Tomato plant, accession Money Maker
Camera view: horizontal (90 deg, fisheye); turntable rotation: 0 degrees
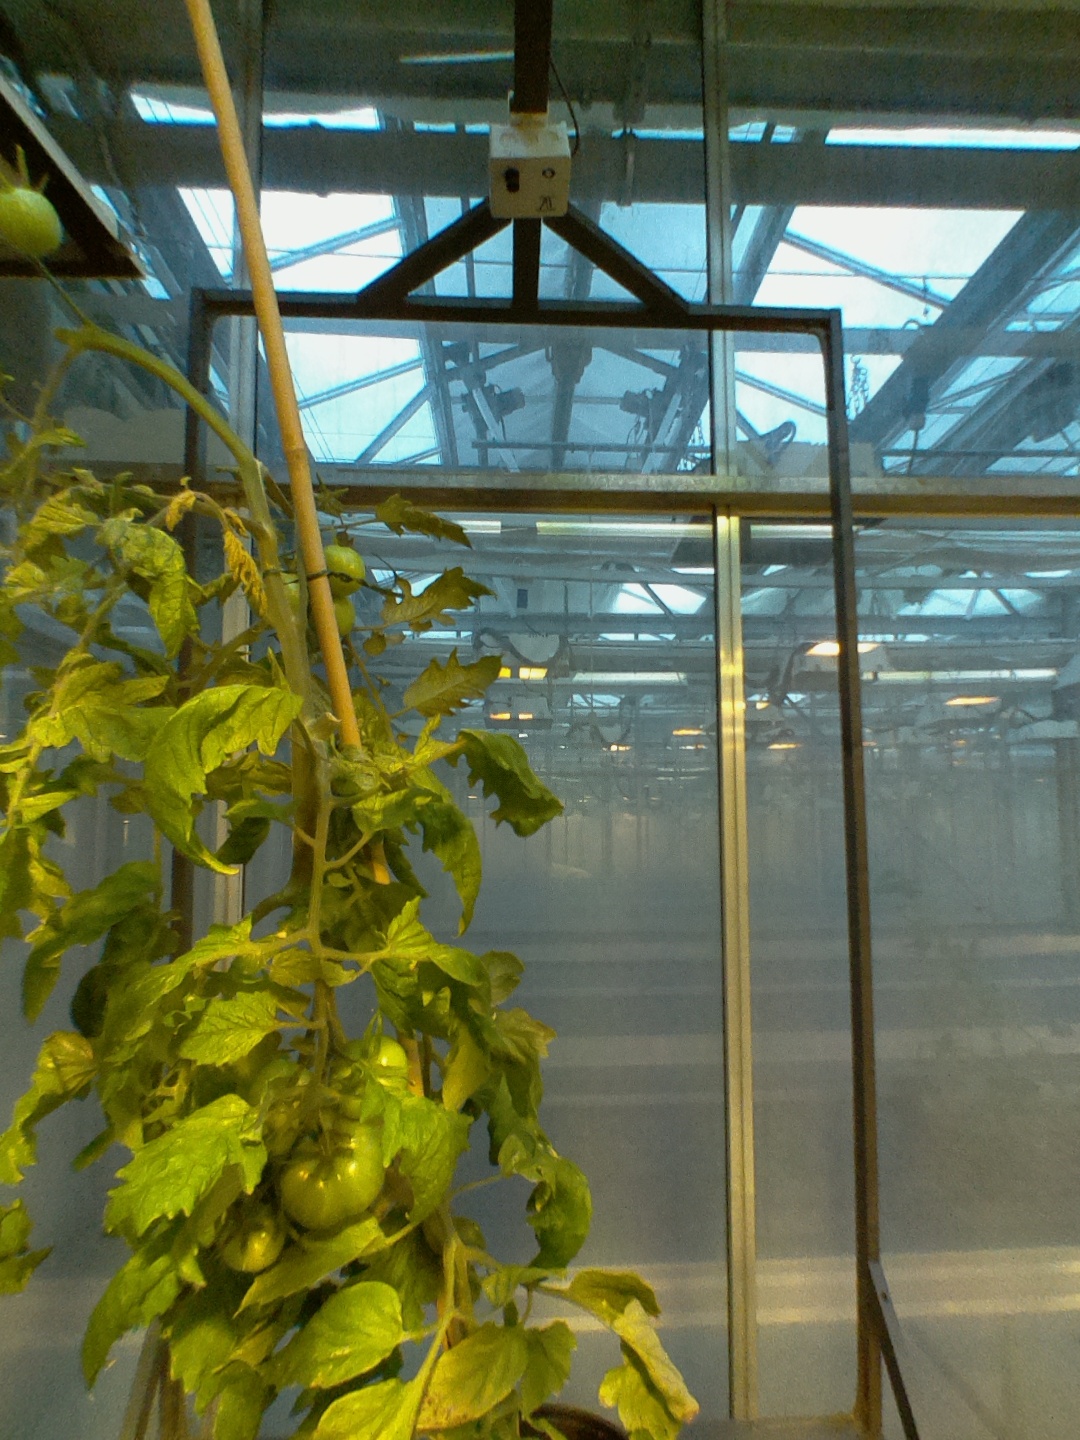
BBCH growth stage 79: 90% -100% of final fruit size